Berceuse (Fauré)

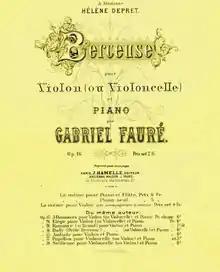
First edition, 1880

Berceuse, Op. 16, is a short piece by Gabriel Fauré, written in or about 1879. In its original version it is for solo violin and piano. The composer later published a version for violin and orchestra, and the work has been arranged by others for various musical forces. This berceuse is not connected, except for its title, with the berceuse in Fauré's "Dolly Suite".